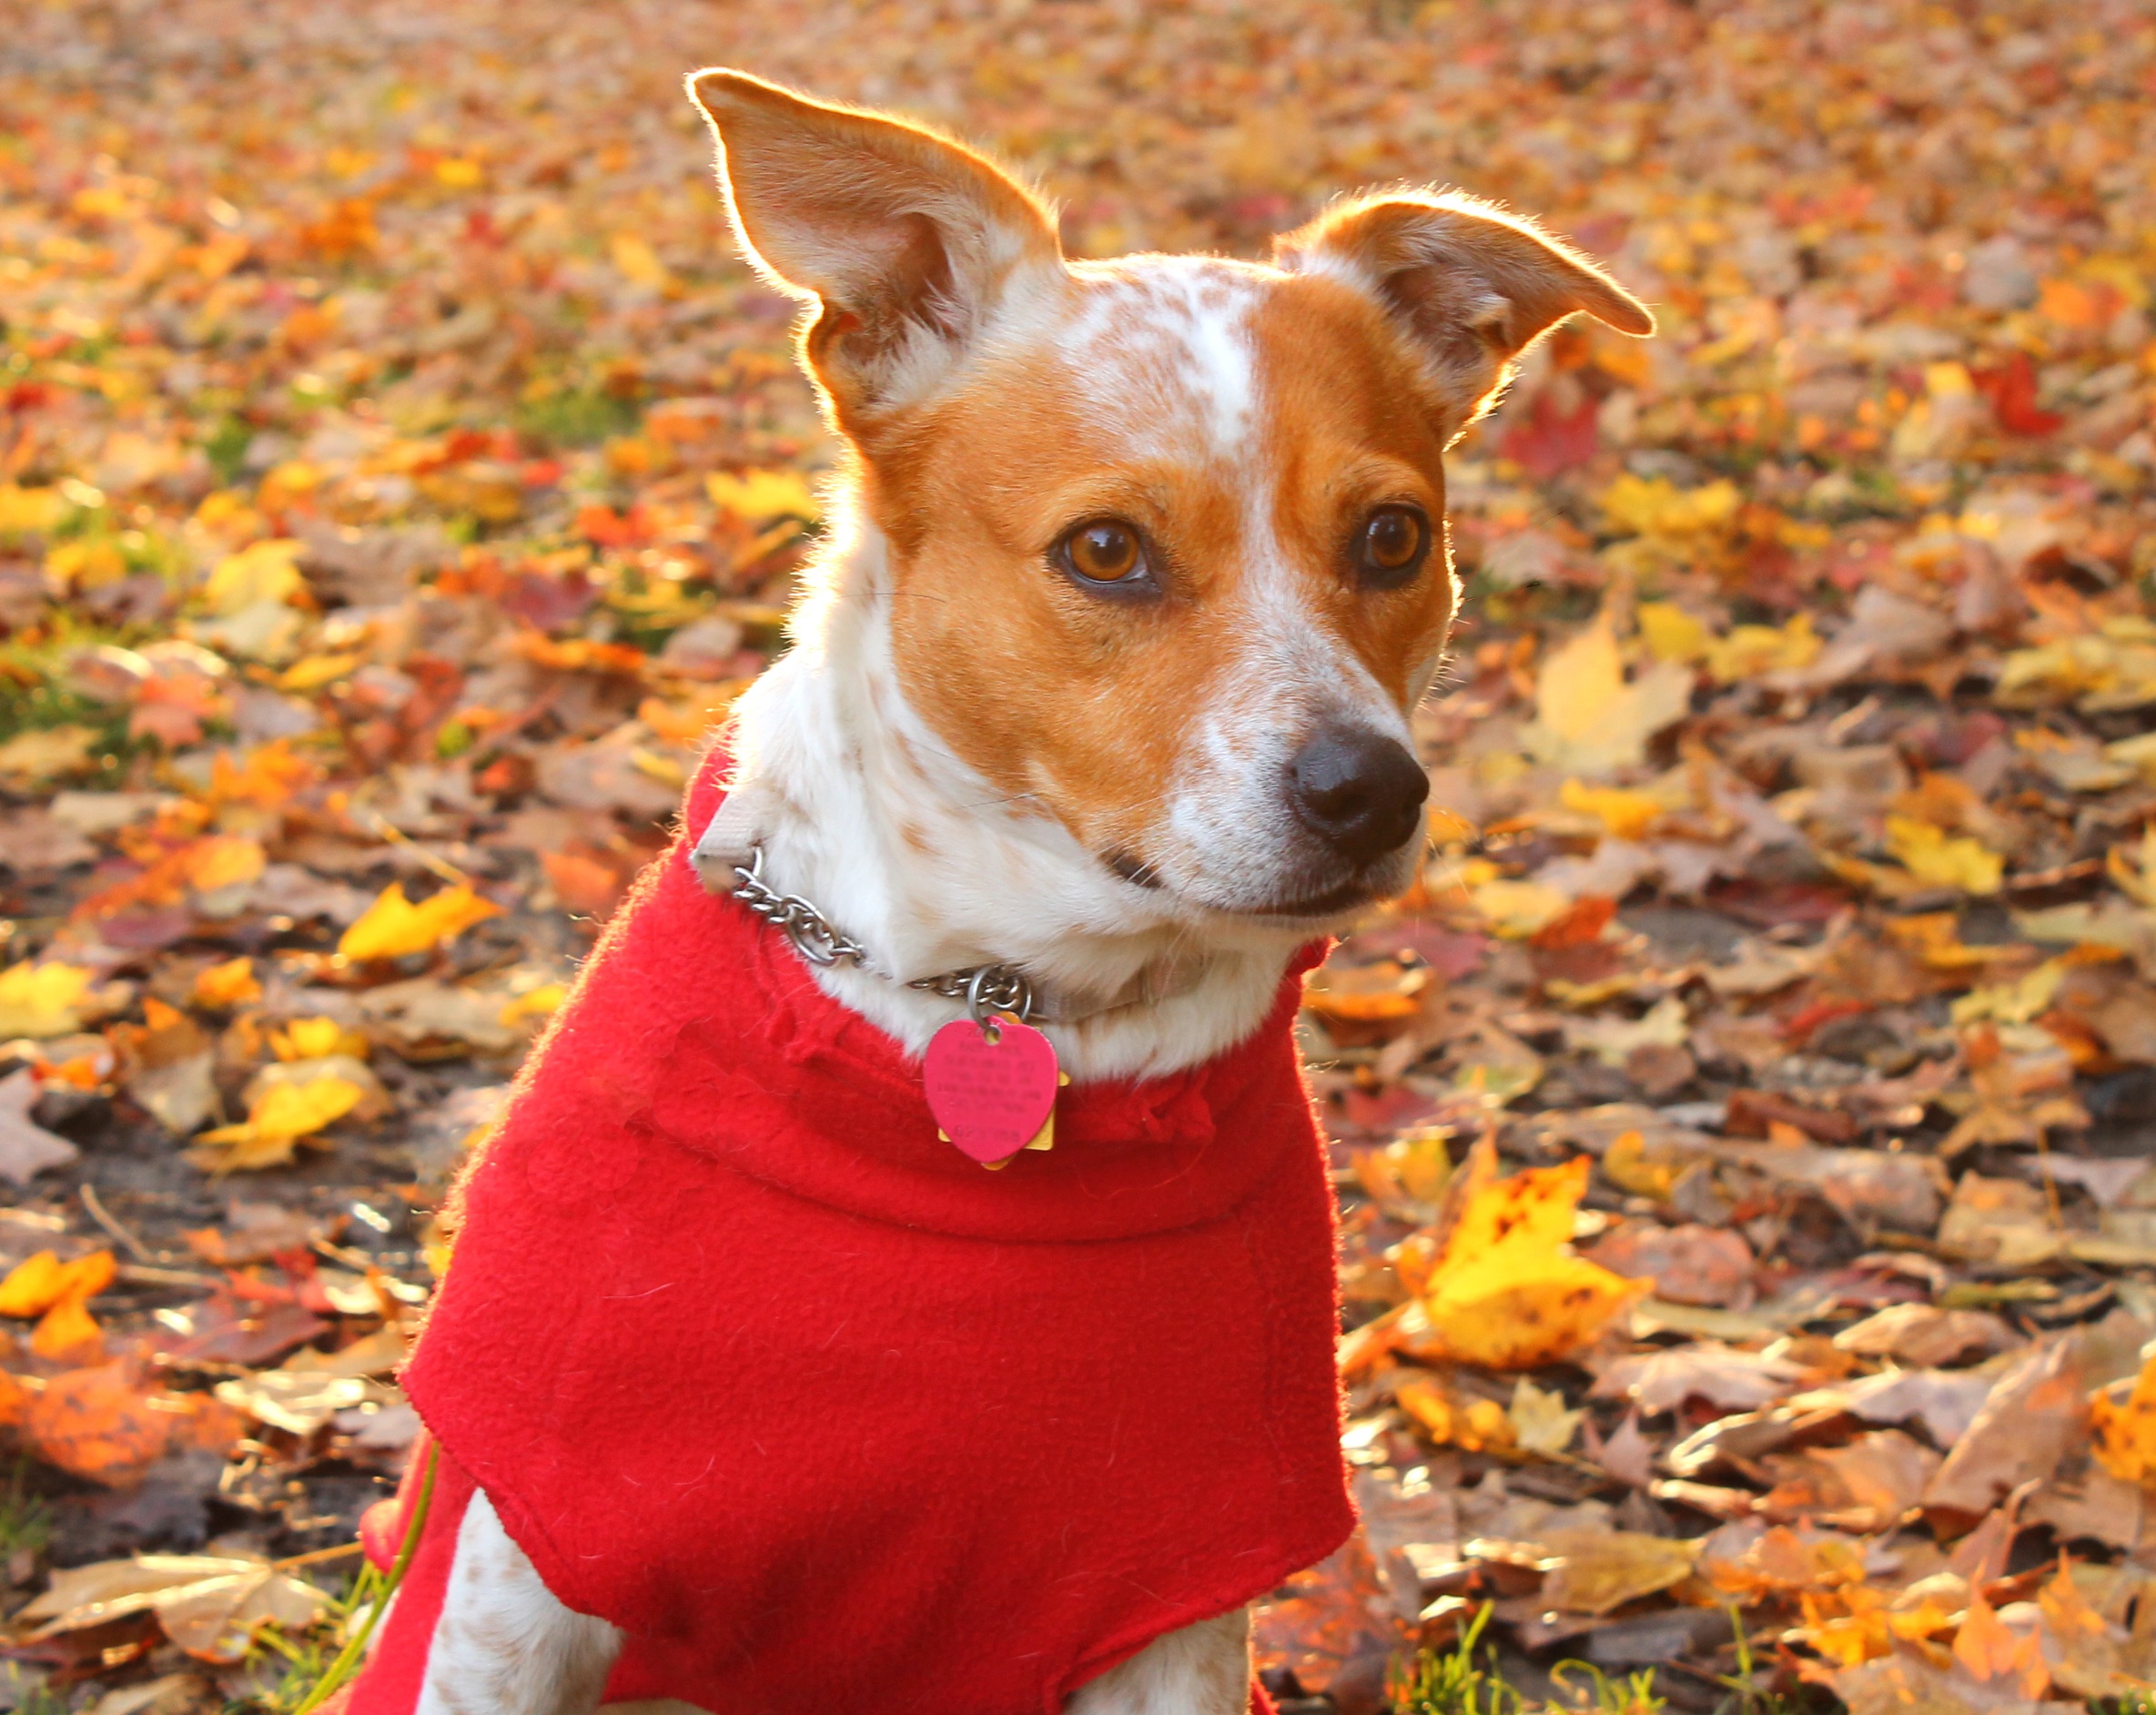
puppy, dog, waiting, red, autumn, mammal, arrival, focus, vertebrate, watching, intense, stare, dog breed, terrier, anxiety, coming soon, intent, red sweater, cattle dog, soon, coming, jack russell terrier, dog like mammal